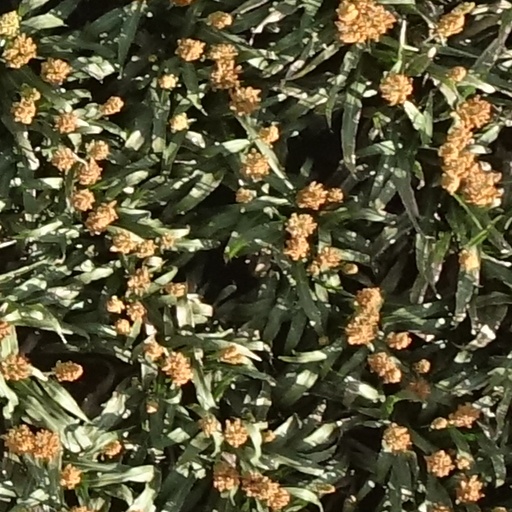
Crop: sorghum